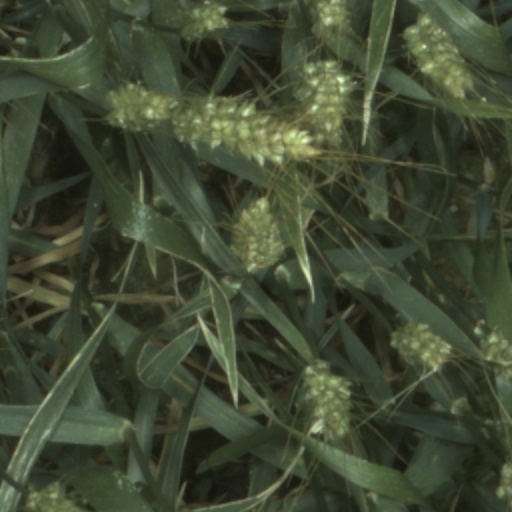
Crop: wheat